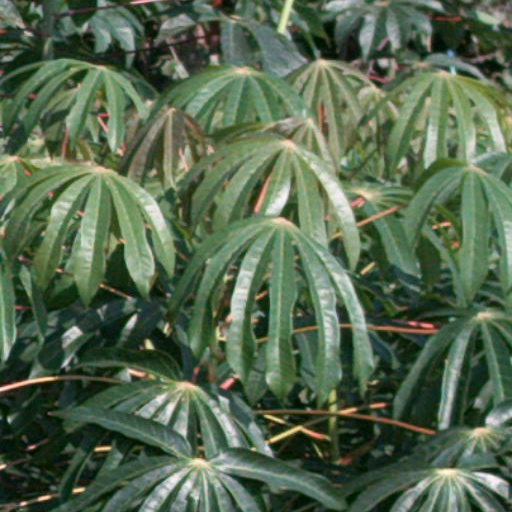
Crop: cassava